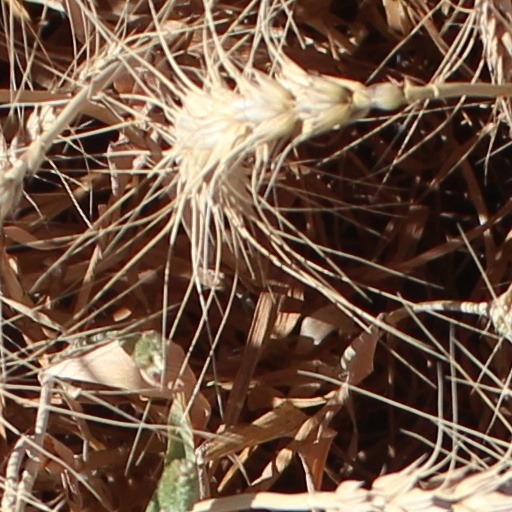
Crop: wheat